Dome

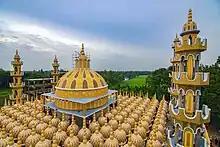
The 201 Dome Mosque in Gopalpur, Tangail, Bangladesh.

The rise of the Ottoman Empire and its spread in Asia Minor and the Balkans coincided with the decline of the Seljuk Turks and the Byzantine Empire. Early Ottoman buildings, for almost two centuries after 1300, were characterized by a blending of Ottoman culture and indigenous architecture, and the pendentive dome was used throughout the empire. The Byzantine dome form was adopted and further developed. Ottoman architecture made exclusive use of the semi-spherical dome for vaulting over even very small spaces, influenced by the earlier traditions of both Byzantine Anatolia and Central Asia. The smaller the structure, the simpler the plan, but mosques of medium size were also covered by single domes.